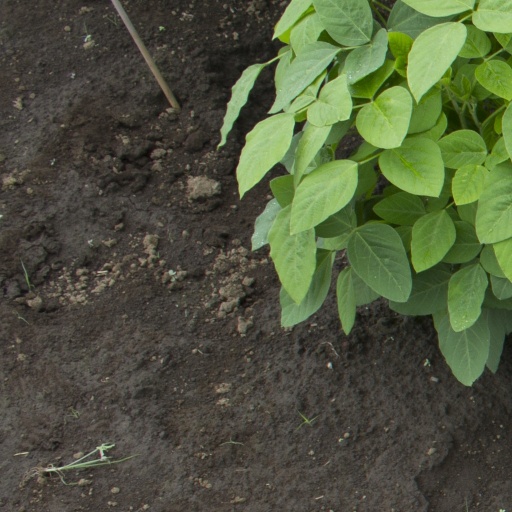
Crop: soybean